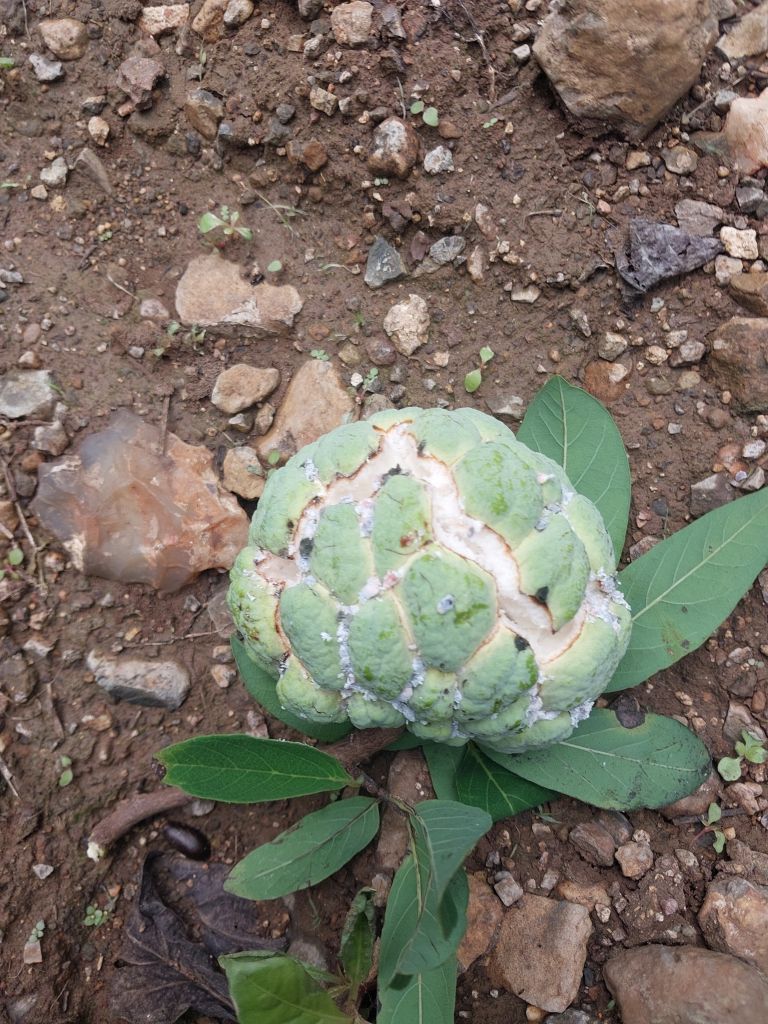
Disease label: Mealy Bug